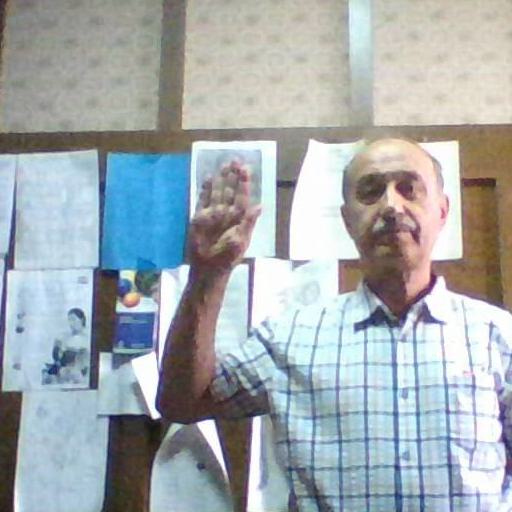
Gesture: stop